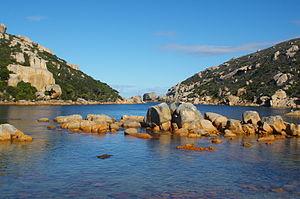
Les parcs nationaux d'Australie-Occidentale sont au nombre de quatre-vingt-dix-huit et couvrent une superficie de 56 680,65 km². Ils sont gérés par le ministère de l'Environnement et de la Conservation.
Le Waychinicup ou Waychinicup River est un fleuve côtier situé dans la région du Great Southern en Australie-Occidentale.